Graceland

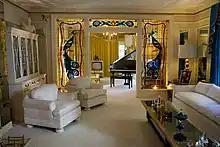
Graceland living room

Graceland is and has a total of 23 rooms, including eight bedrooms and bathrooms. To the right of the Entrance Hall, through an elliptical-arched opening with classical details, is the Living Room. The Living Room contains a white couch against the wall overlooking the front yard. To the left are two white sofas, a china cabinet and a fireplace with a mirrored wall. The painting that hangs in the room was Elvis's last Christmas present from his father, Vernon, and also displayed are photographs of Elvis's parents Vernon and Gladys, Elvis and Lisa Marie. Behind an adjoined doorway is the Music Room, framed by vivid large peacocks set in stained glass and contains a black baby grand piano and a 1950s style TV. And the third adjacent room is a bedroom that was occupied by Elvis's parents. The walls, carpet, dresser, and queen size bed are bright white with the bed draped in a velvet-looking dark purple bedspread along with an en-suite full bathroom done in pink.